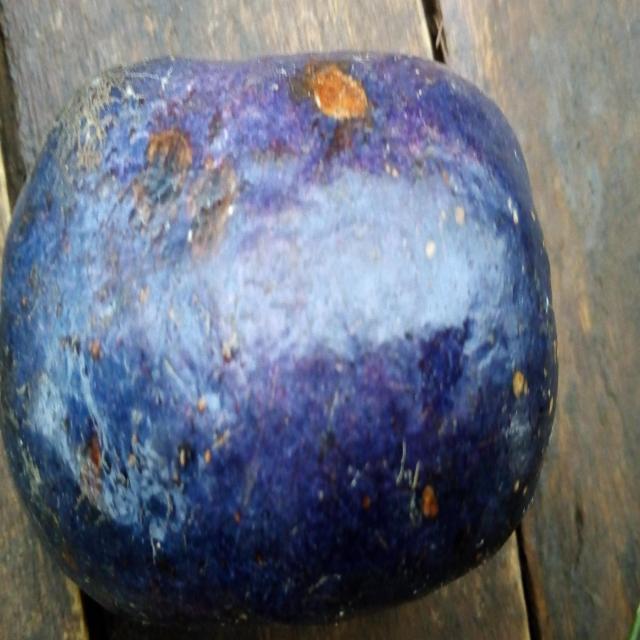
Plum grade: unaffected